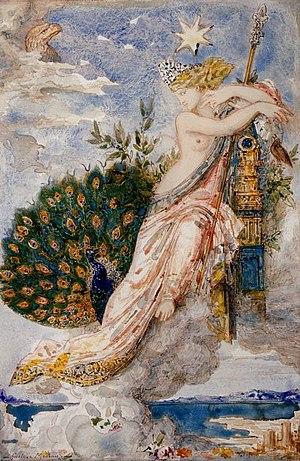
Les Fables choisies, mises en vers par M. de La Fontaine, appelées simplement Fables de La Fontaine, sont trois recueils regroupant deux cent quarante trois fables allégoriques publiés par Jean de La Fontaine entre 1668 et 1694. La plupart, inspirées des fables d'Ésope, Babrius et Phèdre, mettent en scène des animaux anthropomorphes et contiennent une morale explicite ou implicite.